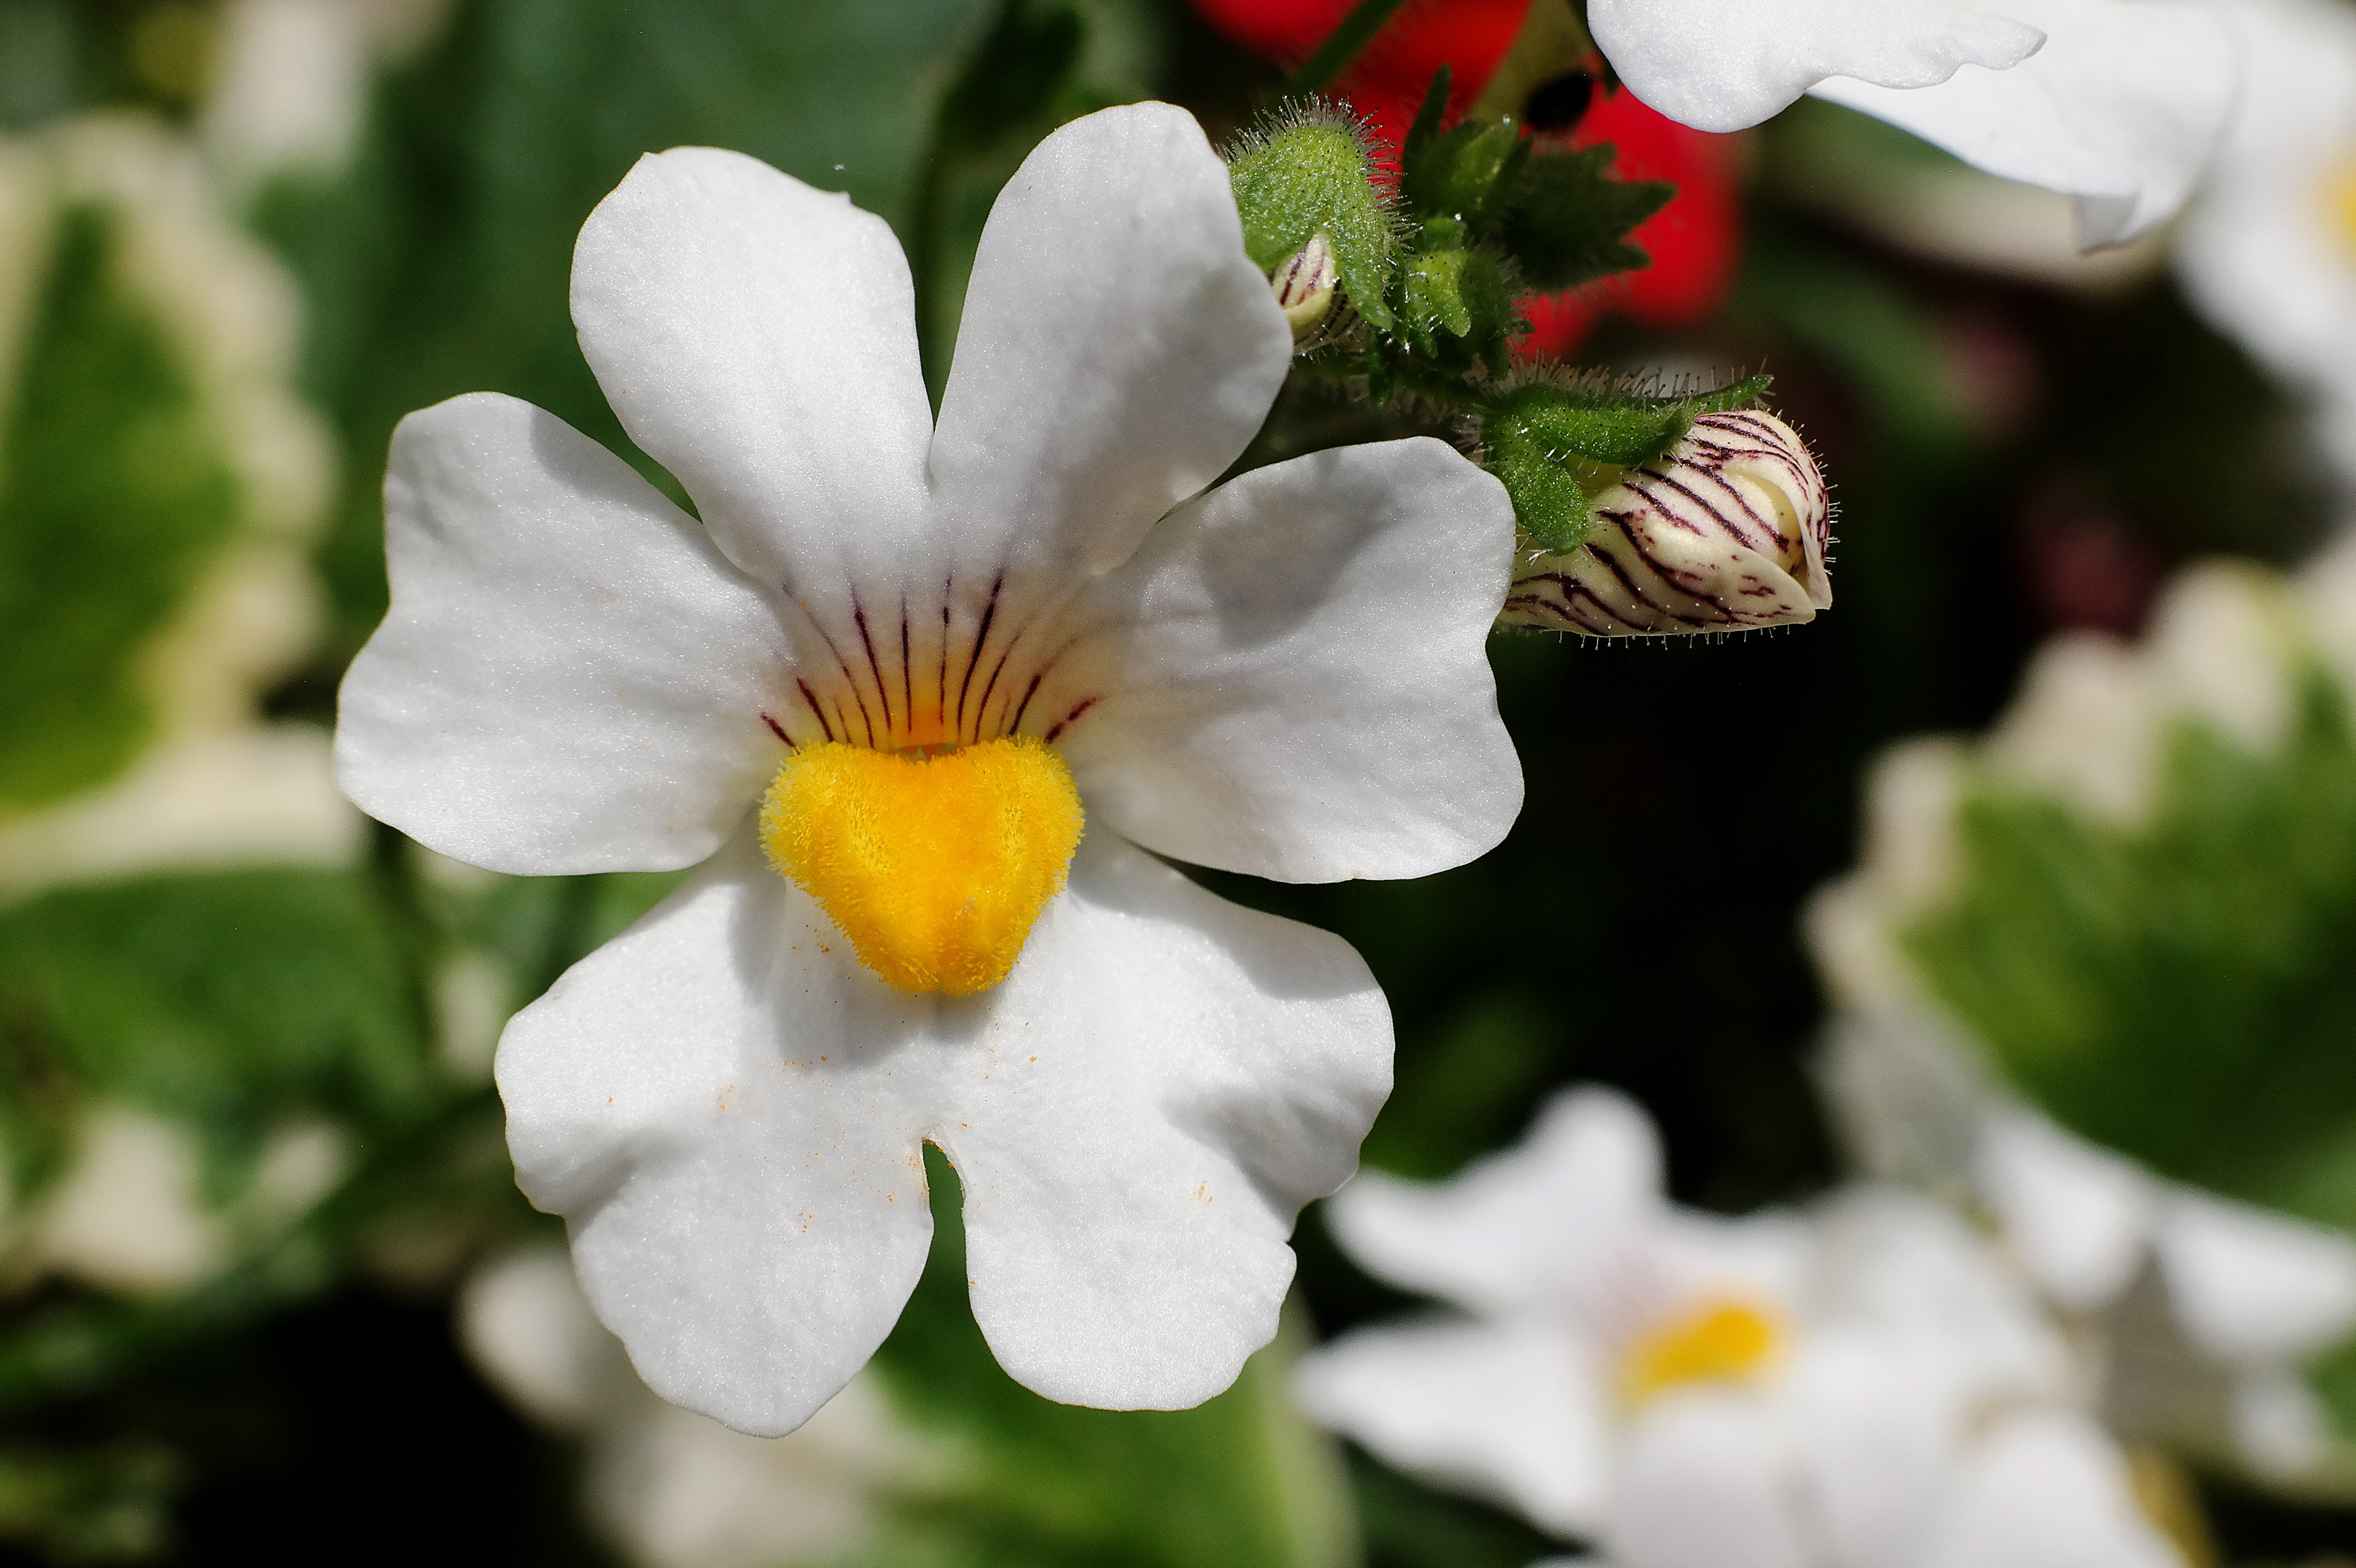
nature, blossom, plant, white, flower, petal, bloom, botany, yellow, flora, wildflower, close up, eye, tongue, macro photography, flowering plant, balcony plant, hanging plant, elf mirror, land plant, violet family